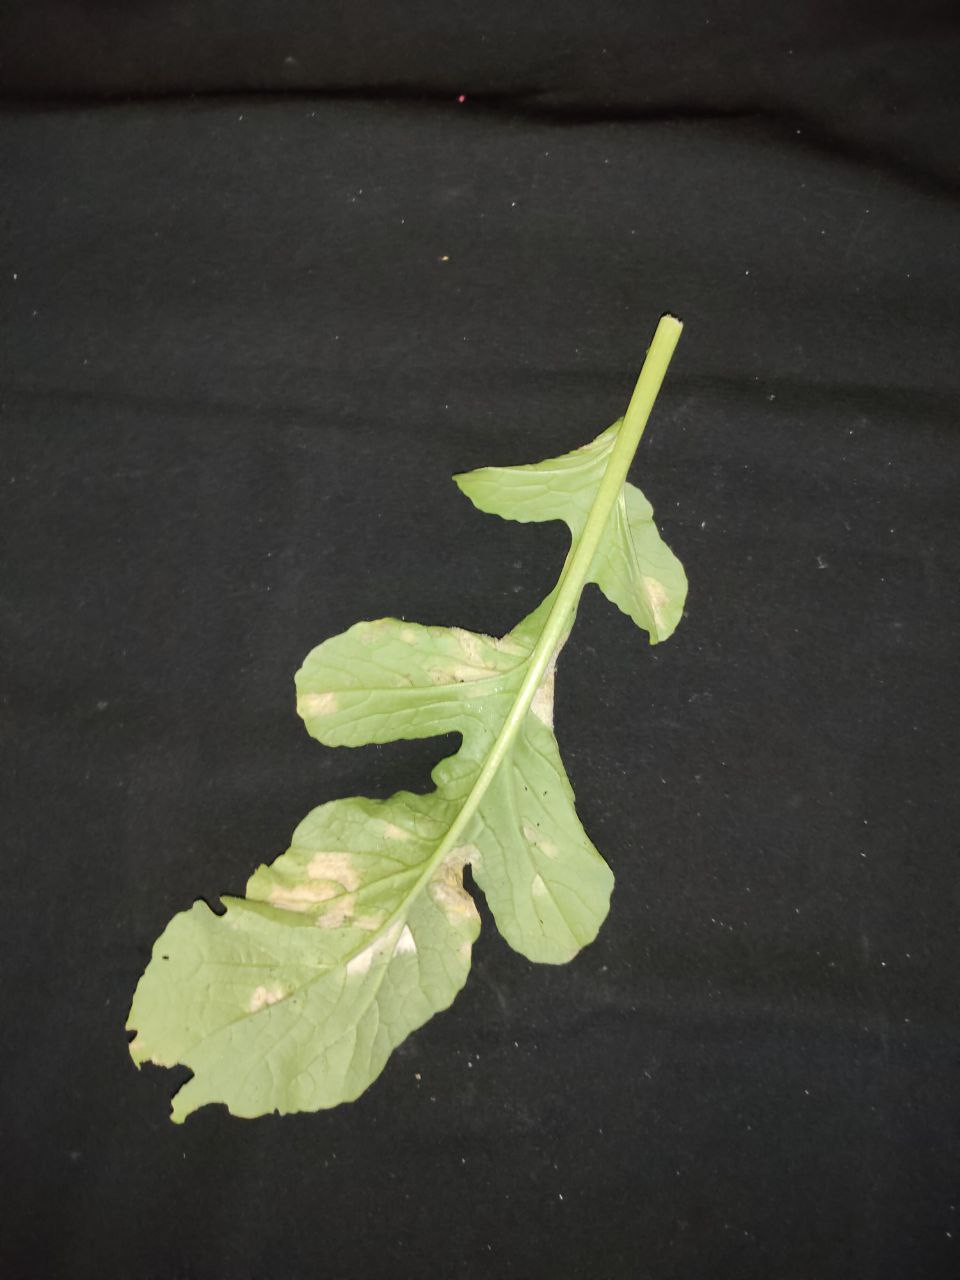
Label: Mosaic virus